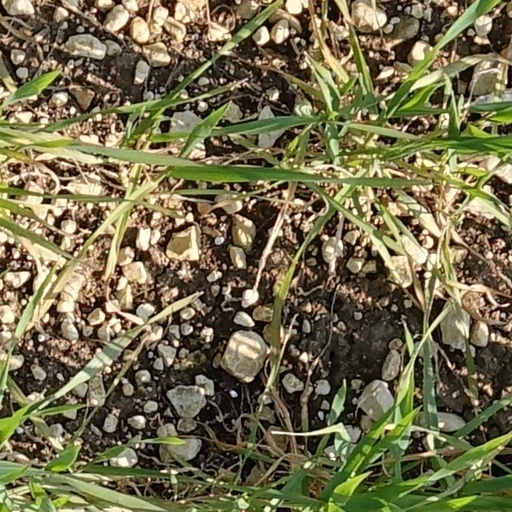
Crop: wheat